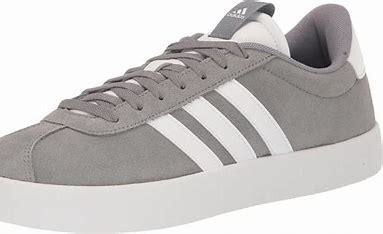
Brand: Adidas
Model: VL Court 3